Folklore studies

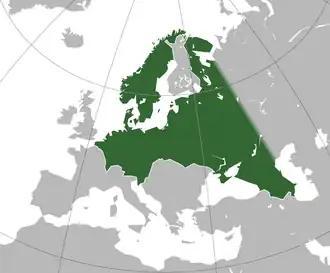
Greater Germanic Reich

In the 1920s this originally apolitical movement was coopted by nationalism in several European countries, including Germany, where it was absorbed into emerging Nazi ideology. The vocabulary of German such as (folk), (race), (tribe), and (heritage) were frequently referenced by the Nazi Party. Their expressed goal was to re-establish what they perceived as the former purity of the Germanic peoples of Europe. The German anti-Nazi philosopher Ernst Bloch was one of the main analysts and critics of this ideology. "Nazi ideology presented racial purity as the means to heal the wounds of the suffering German state following World War I. Hitler painted the ethnic heterogeneity of Germany as a major reason for the country's economic and political weakness, and he promised to restore a German realm based on a cleansed, and hence strong, German people. Racial or ethnic purity" was the goal of the Nazis, intent on forging a Greater Germanic Reich.